Expatriate

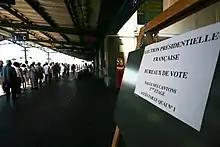
Expatriate French voters queue in Lausanne, Switzerland, for the first round of the presidential election of 2007.

An expatriate (often shortened to expat) is a person who resides outside their native country.